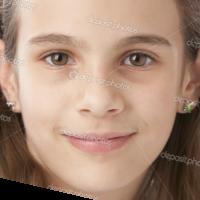
Age group: age 11-20